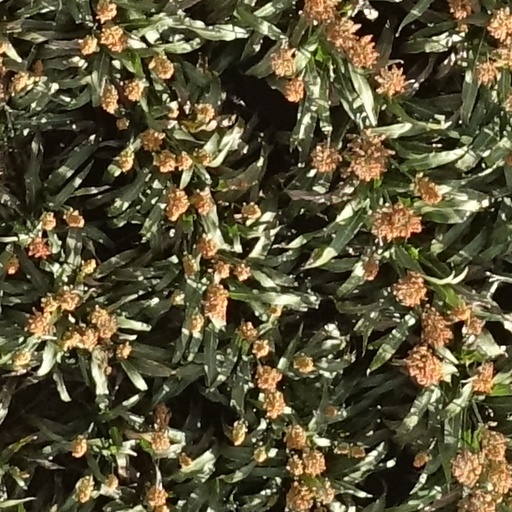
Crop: sorghum